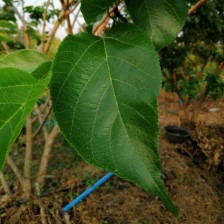
Variety: TaiwanMeacho